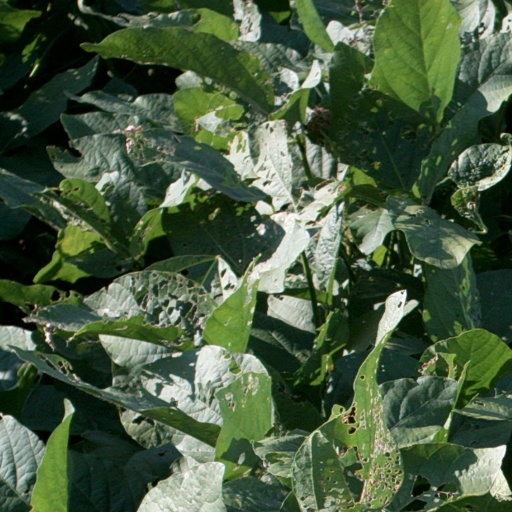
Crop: soybean